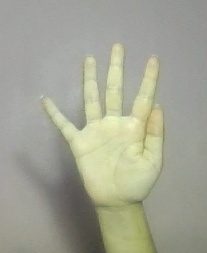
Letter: sheen